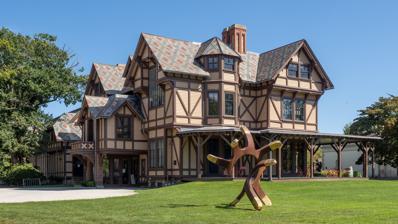
Building: John N. A. Griswold House
Country: United States of America
Year built: 1864
Historic house in Rhode Island, United States United States historic place John N. A. Griswold House U.S. National Register of Historic Places U.S. National Historic Landmark U.S. Historic district Contributing property Show map of Rhode Island Show map of the United States Interactive map showing the location of Griswold House Location 76 Bellevue Ave, Newport , RI Coordinates 41°29′9″N 71°18′32″W / 41.48583°N 71.30889°W / 41.48583; -71.30889 Area 2.41 acres (0.98 ha) Built 1864 Architect Richard Morris Hunt Architectural style American Stick Style Part of Kay Street-Catherine Street-Old Beach Road Historic District ( ID73000052 ) NRHP reference No. 71000023 Significant dates Added to NRHP November 5, 1971 Designated NHL May 16, 2000 Designated CP May 22, 1973 The John N. A. Griswold House is a historic house located at 76 Bellevue Avenue in Newport, Rhode Island.  It was built in 1864 for John Noble Alsop Griswold , an Old China Trade merchant and member of the Griswold Family , and was designed by Richard Morris Hunt in the American Stick style , one of the earliest buildings in that style, and one of Hunt's first works in Newport. The house was added to the National Register of Historic Places in 1971, and was designated a National Historic Landmark in 2000. It is now one of the galleries of the Newport Art Museum , and is a project of Save America’s Treasures . Description and history The Griswold House is a 2 + 1 ⁄ 2 -story wood-frame structure, set on a granite foundation, on a parcel that was landscaped in the early 19th century to a design by the Olmsted Brothers .  It has a complex roofline, whose main mansarded section is pierced by numerous gable and dormer sections.  The roof is finished with bands of polychrome slate, and is enhanced by chimneys with concrete caps and decorative panels.  There are numerous balconies sheltered by deep eaves, with gable ends decorated with applied Stick style woodwork.  An expansive veranda wraps around the southern and western sides of the house, with an elaborately-decorated port-cochere on the north side. The exterior Stick style theme of applied woodwork is continued inside, where the public rooms feature extensive woodwork, and richly decorated spaces.  A number of rooms are either partially or completely octagonal in shape, including the main hall, the dining room, and the library.  The main hall features an elaborately decorated staircase, with a carved griffin statue standing guard at its base. The house was designed by Richard Morris Hunt and built in 1864 for John Noble Alsop Griswold, a merchant in the China Trade.  It was the first of Hunt's many notable works in Newport, and is considered a prototype work of the Stick style of architecture.  Griswold died in the house in 1909; it remained vacant until 1915, when it was acquired by the Art Association of Newport, which now uses it as a museum gallery.  The association is one of the oldest organizations of its type in the United States. The house was listed on the National Register of Historic Places in 1971, and was designated a National Historic Landmark in 2000, in recognition for its architectural significance and its association with the Art Association of Newport. Gallery 1862 sketch West Facade First floor plan The library See also Rhode Island portal List of National Historic Landmarks in Rhode Island National Register of Historic Places listings in Newport County, Rhode Island References